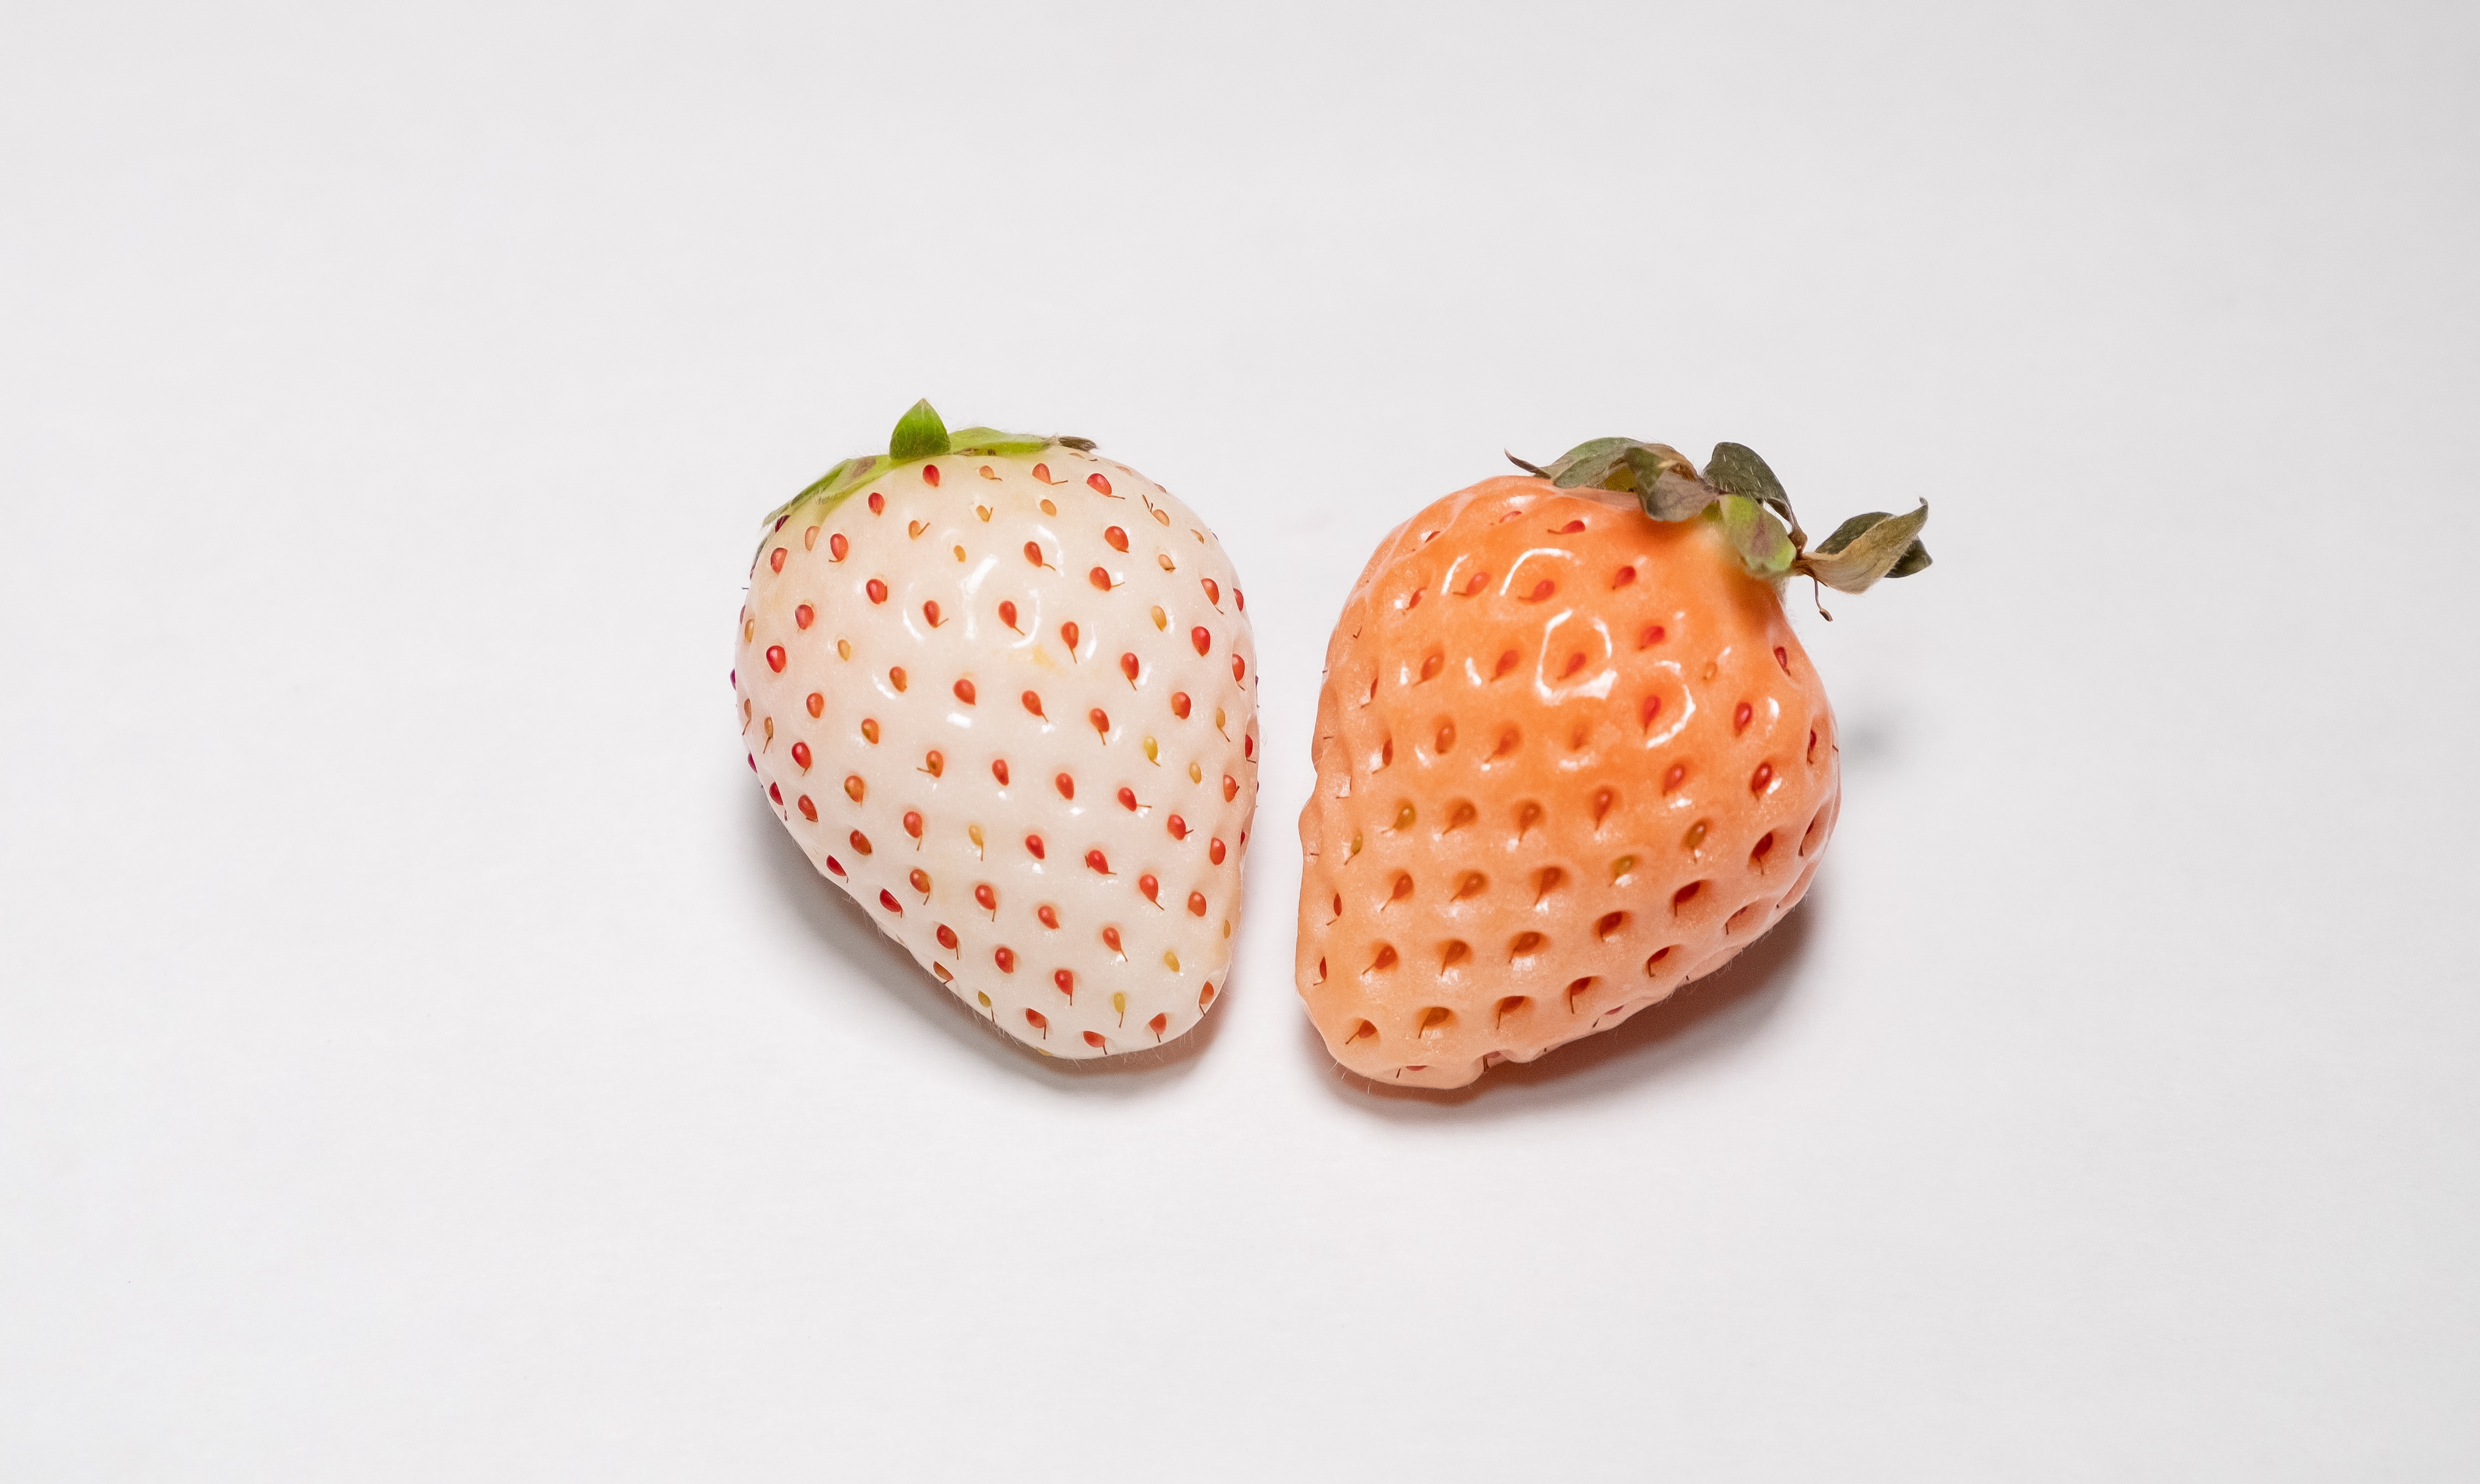
food, strawberry, strawberries, fruit, accessory fruit, superfood, plant, natural foods, frutti di bosco, berry, produce